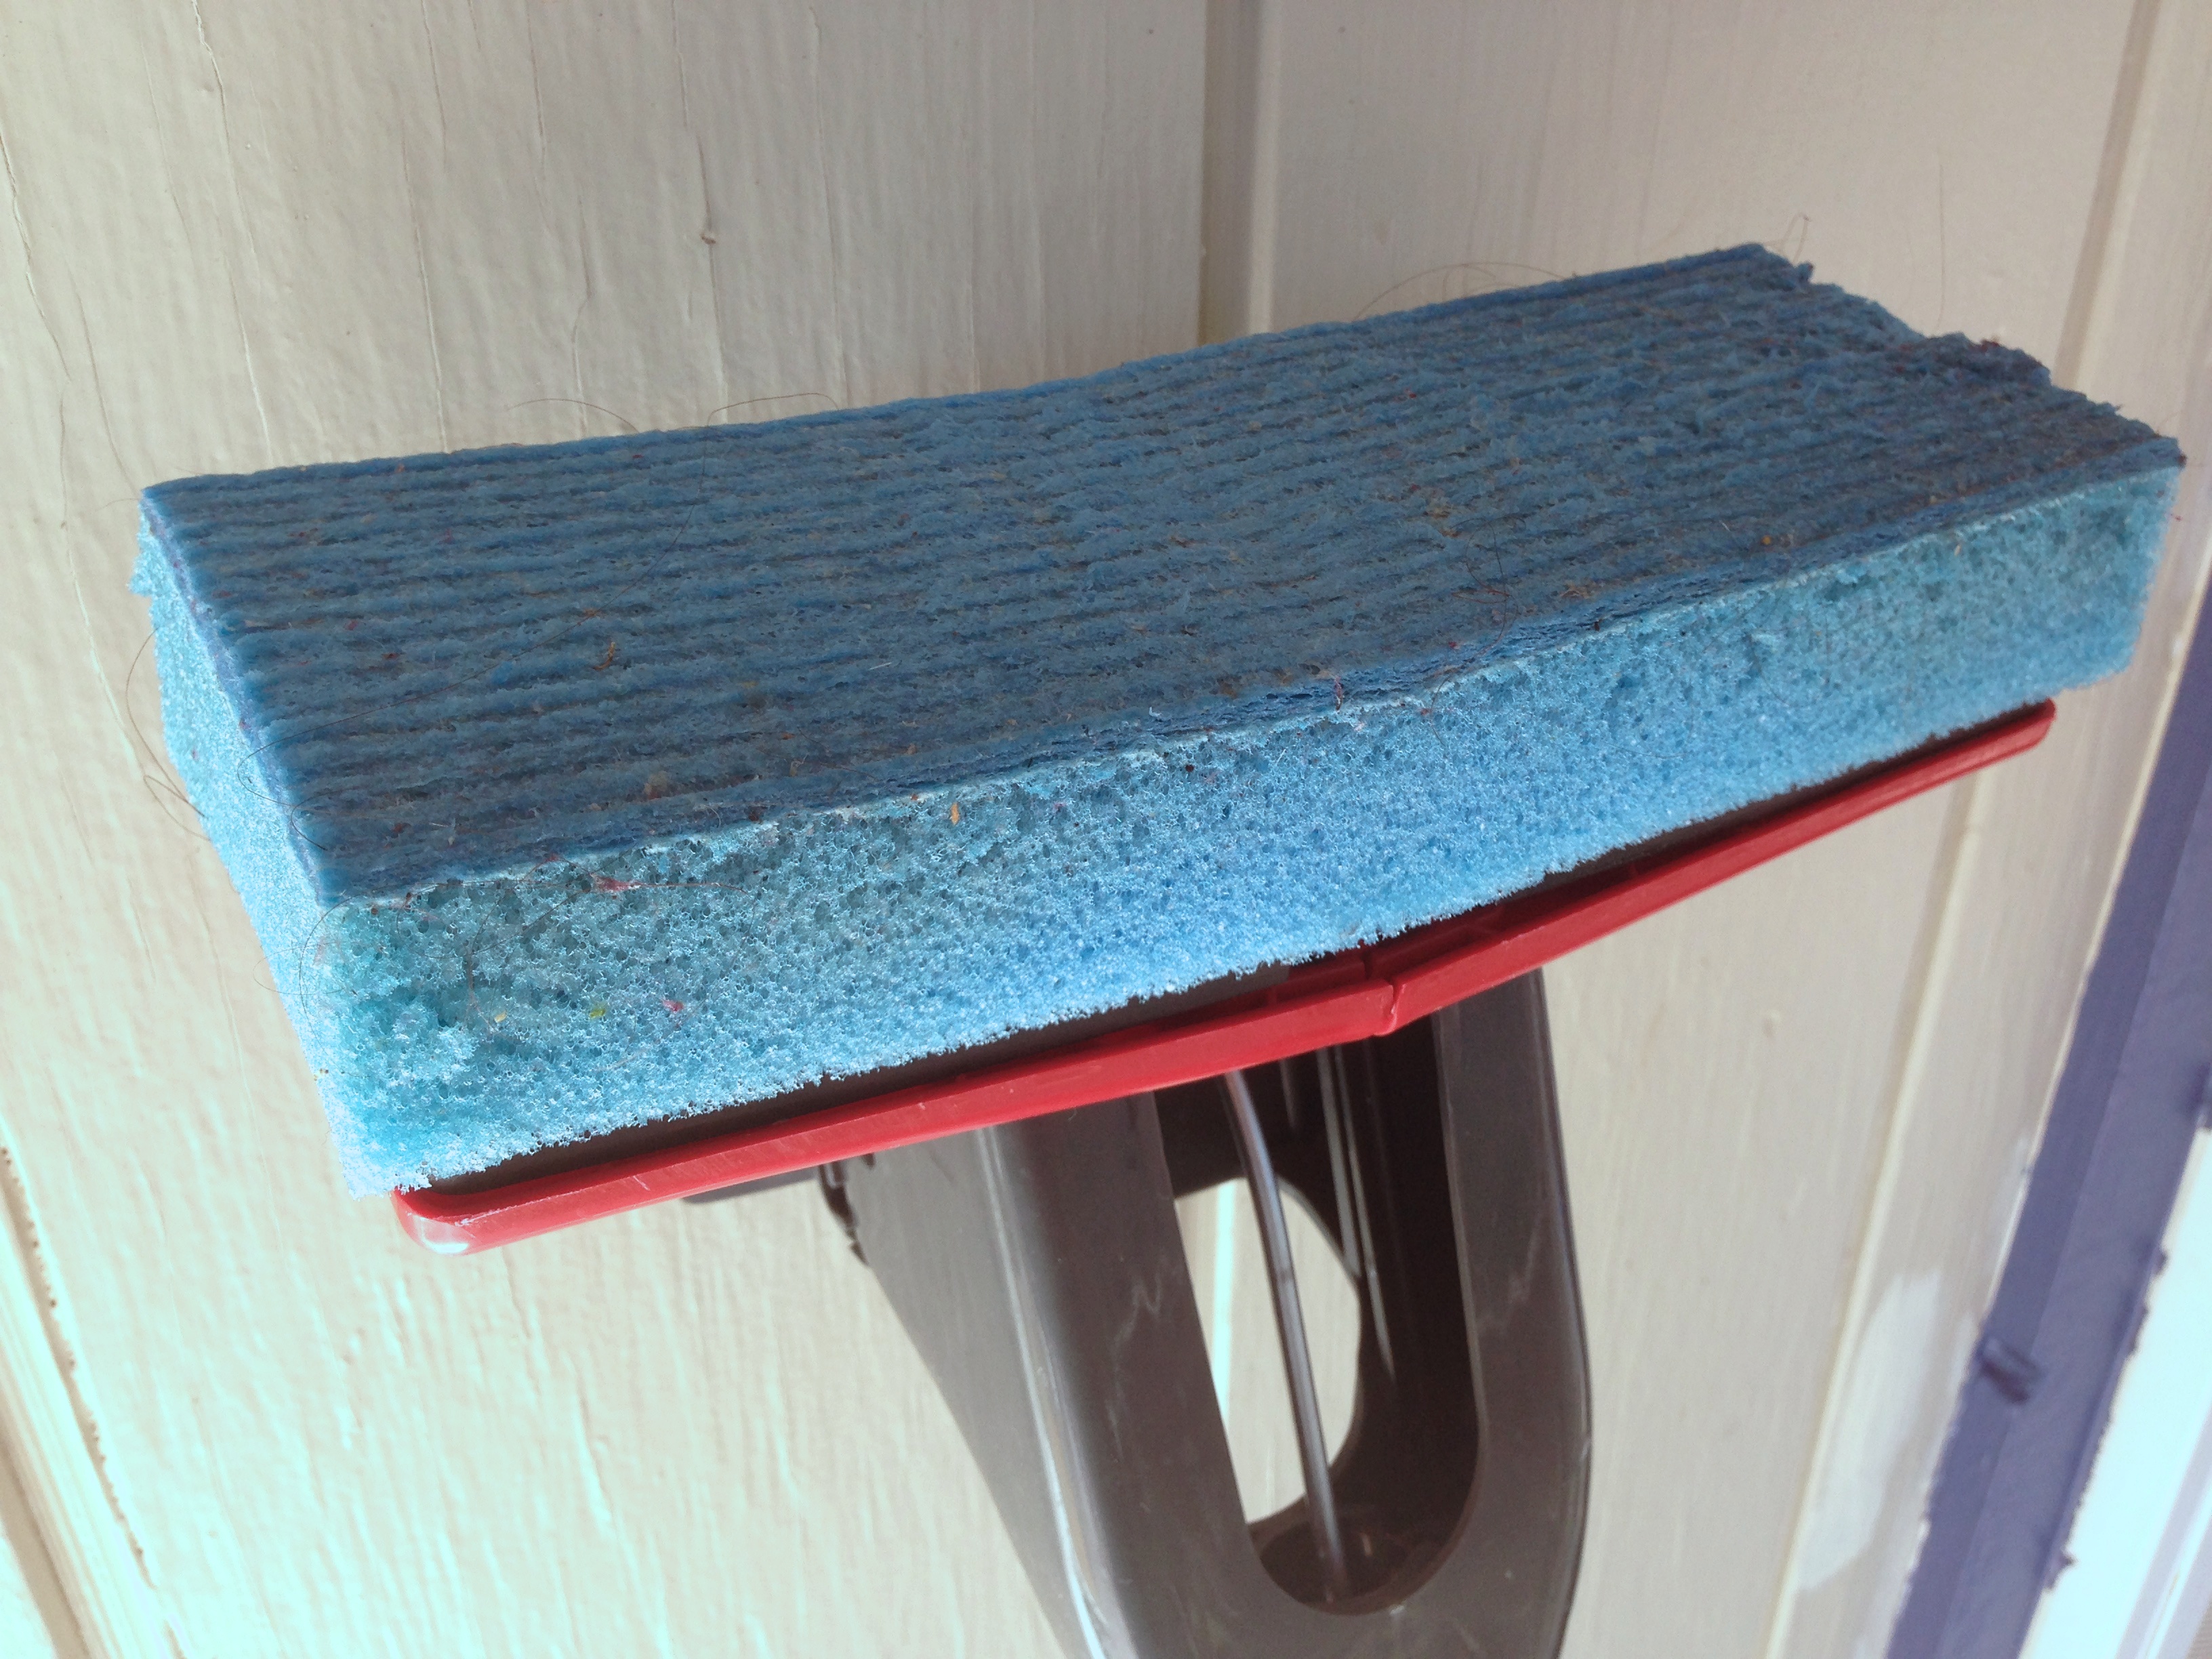
table, wood, sink, furniture, material, countertop, mop